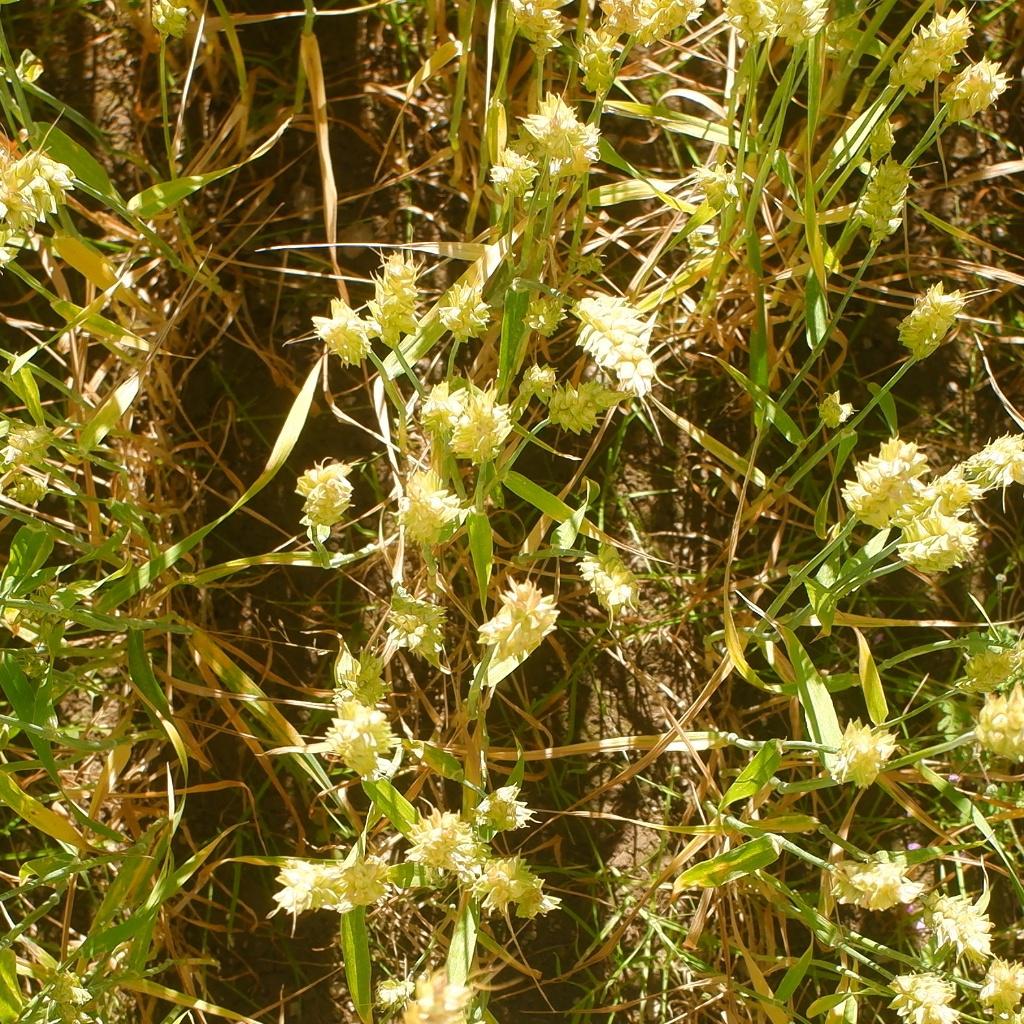
Country: Norway
Location: NMBU
Wheat development stage: Ripening